Mark Stein (musician)

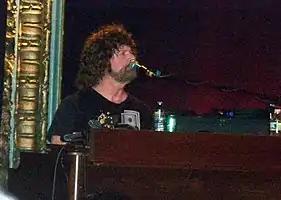
Stein performing at the Regent Theater in Arlington, Massachusetts on March 26, 2011

Mark Stein (born March 11, 1947) is an American keyboardist, composer and arranger, who is a member of the Psychedelic rock group Vanilla Fudge. Stein also worked in the Tommy Bolin band and Alice Cooper's band during 1978 and 1979. Stein is known for his use of the Hammond B-3 organ. Stein has also guest appeared on stage with Deep Purple, Steve Miller Band and Carl Palmer. Mark has worked prominently with Dave Mason since 1980 and currently tours in his backing band.